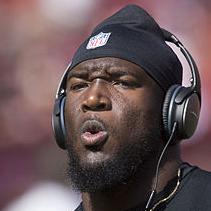
Age: 27